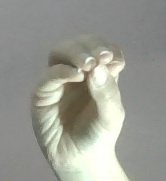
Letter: ha